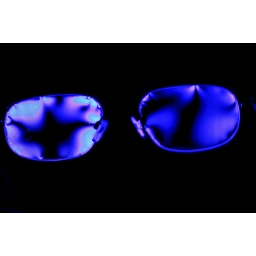
Polycarbonate glasses, cross polarized, over wall mounted LCD tv. I can't explain the difference.